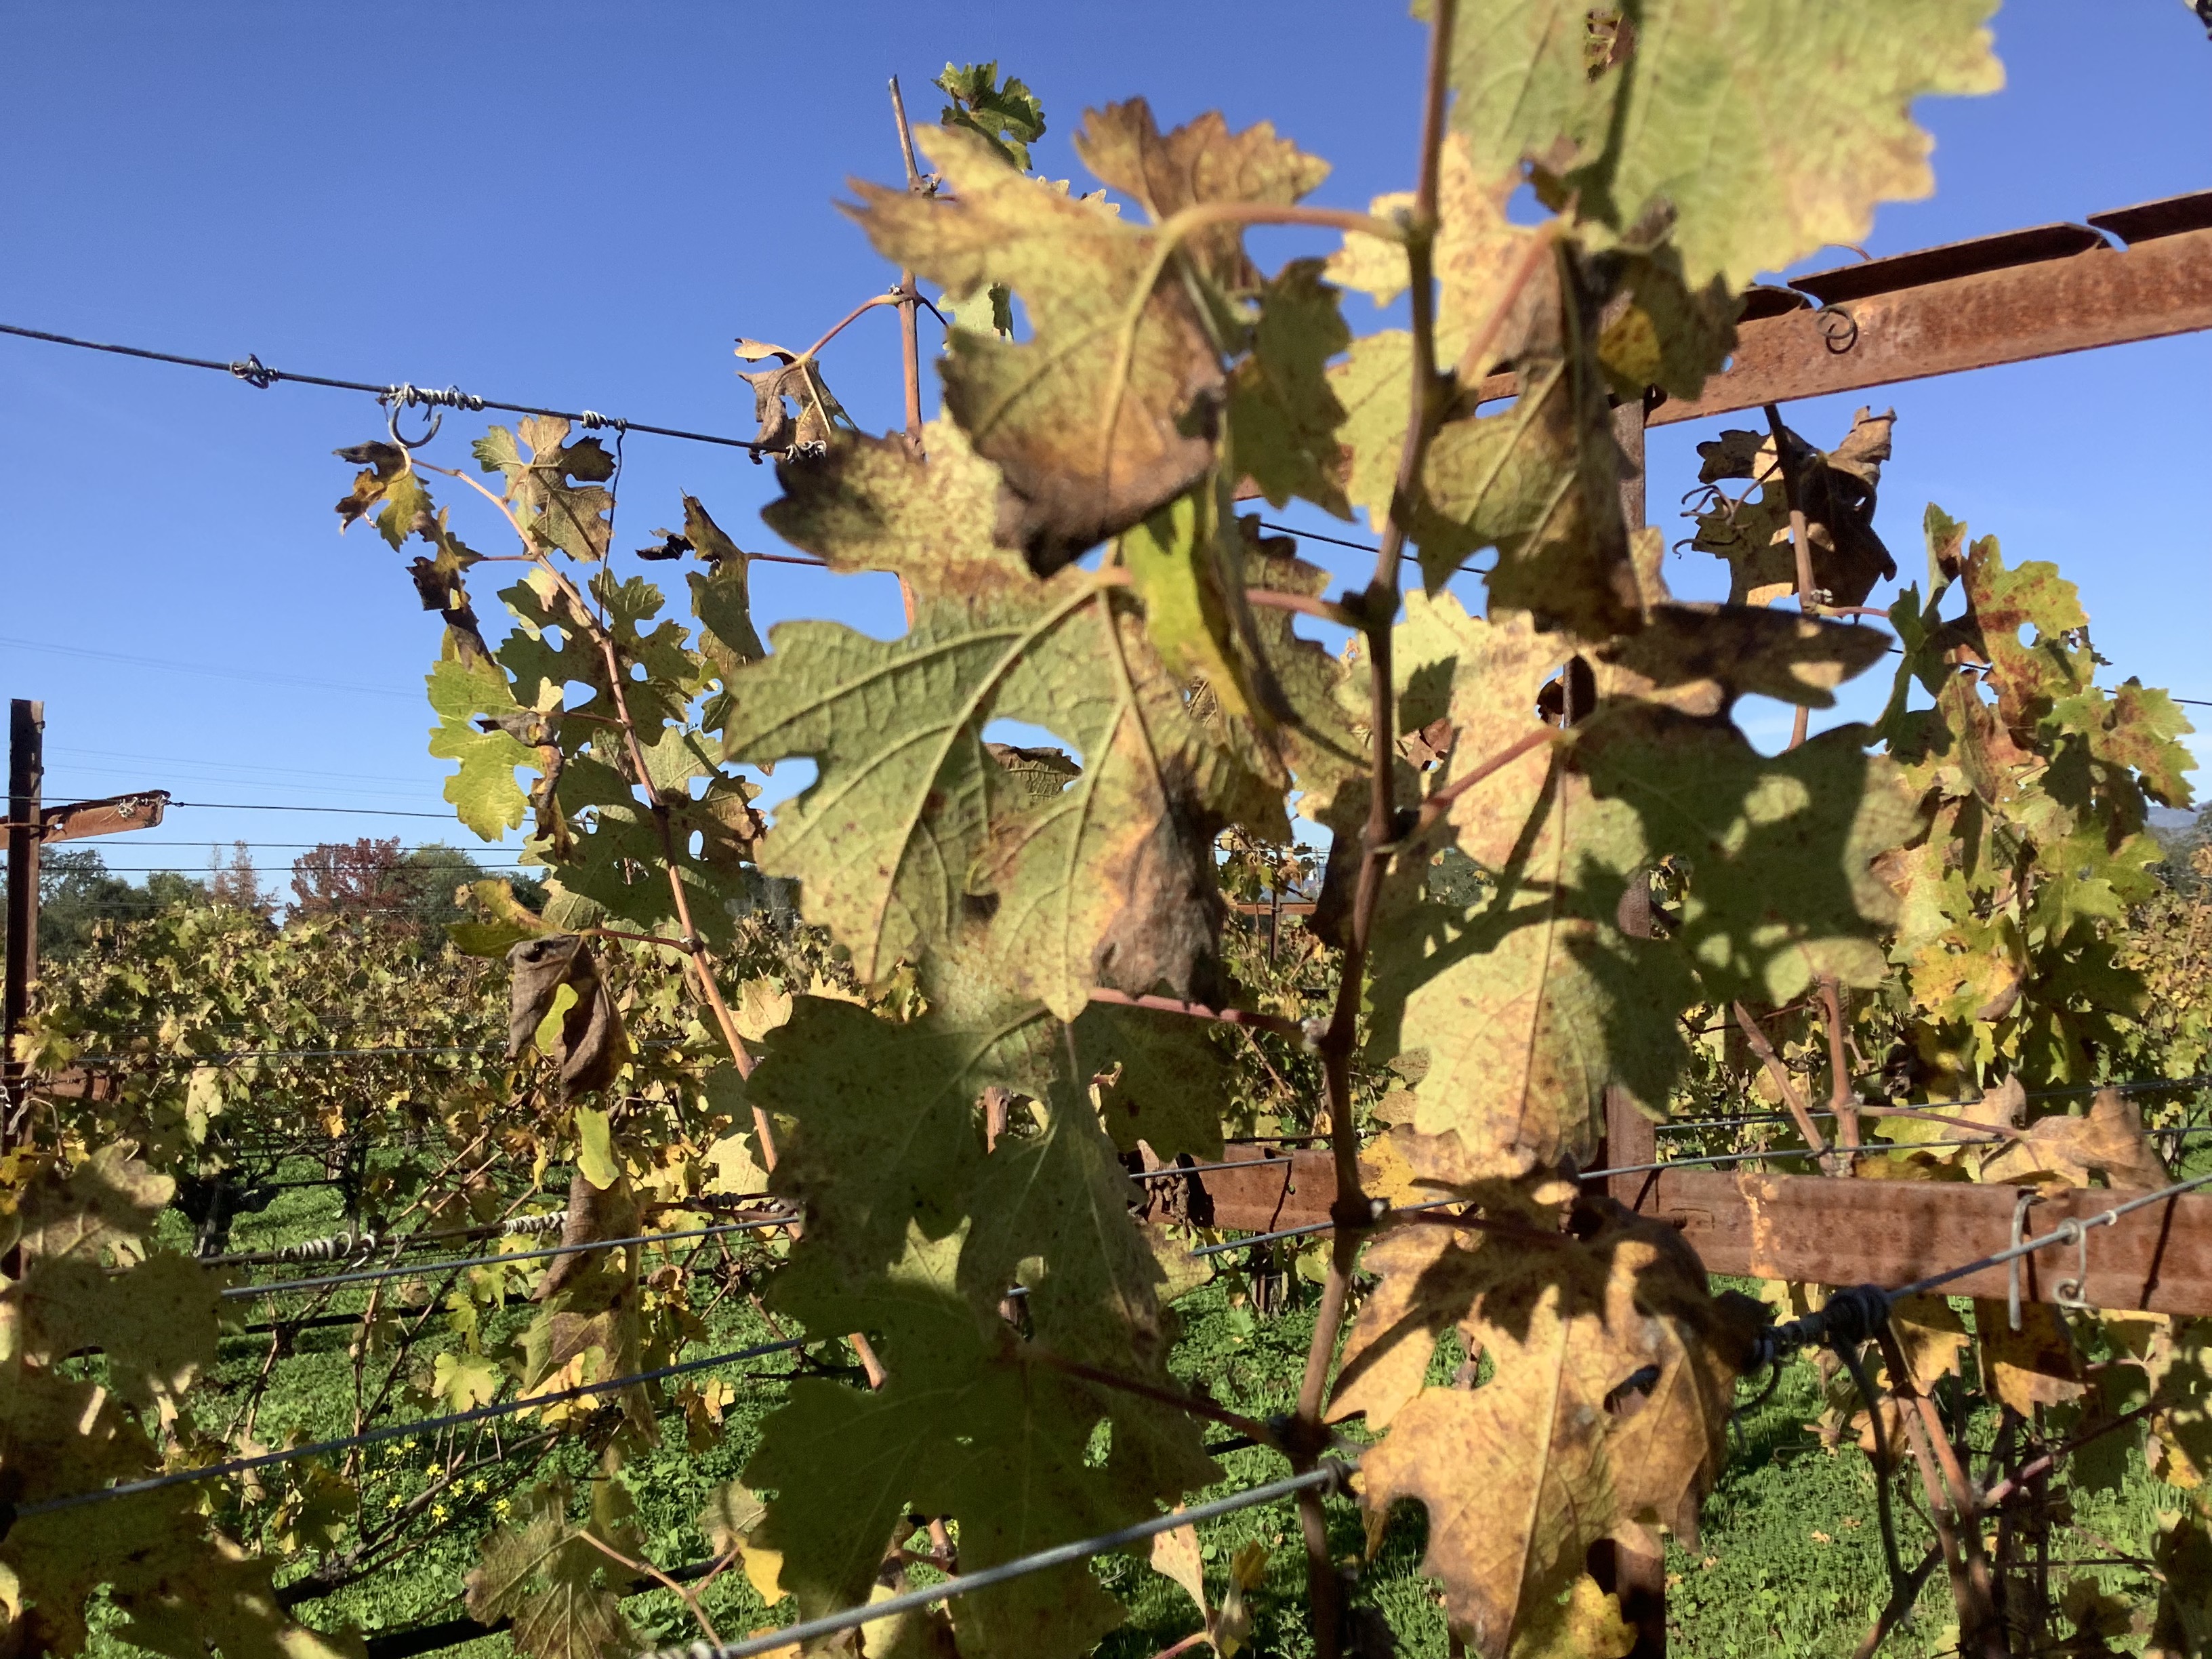
Label: No Virus